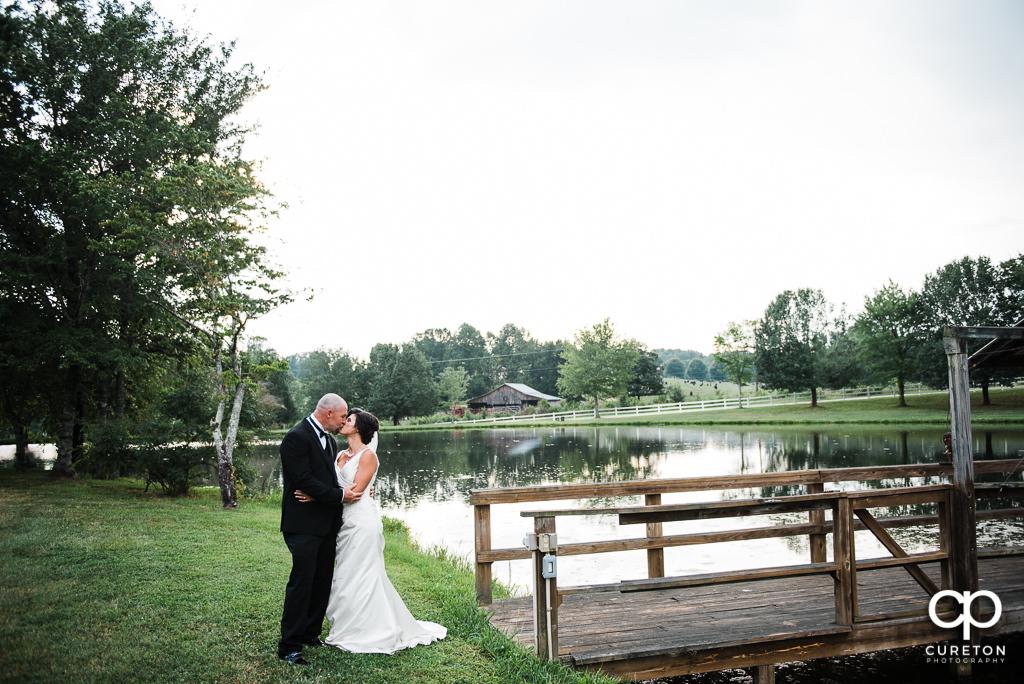
bride and groom kissing near the dock on the lake .
Relation: Visible